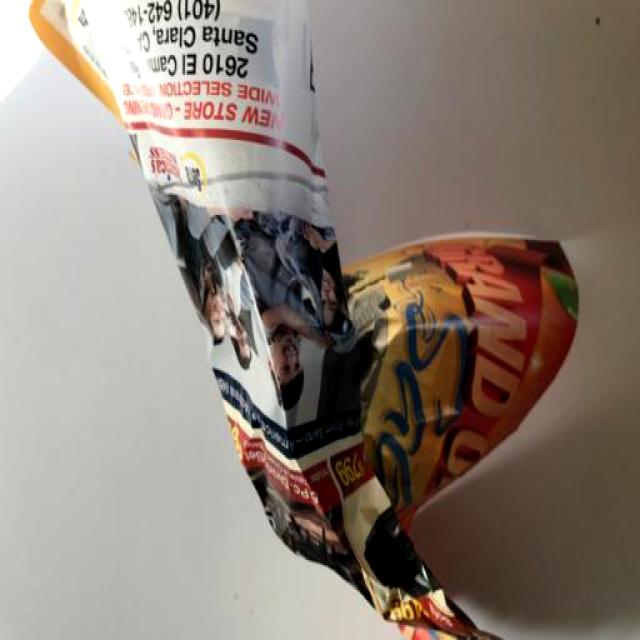
Label: Trash